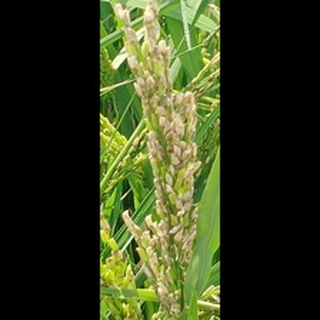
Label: diseased_rice